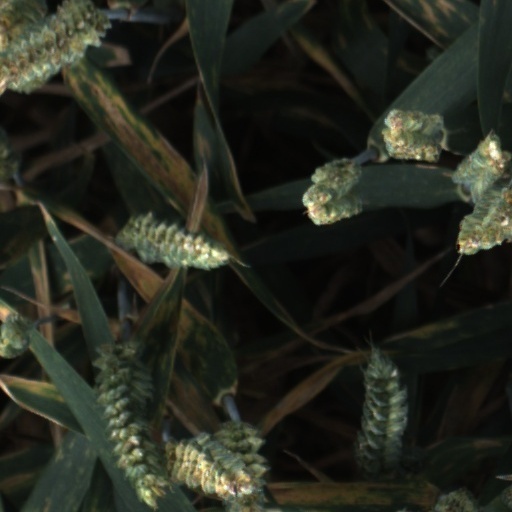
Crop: wheat